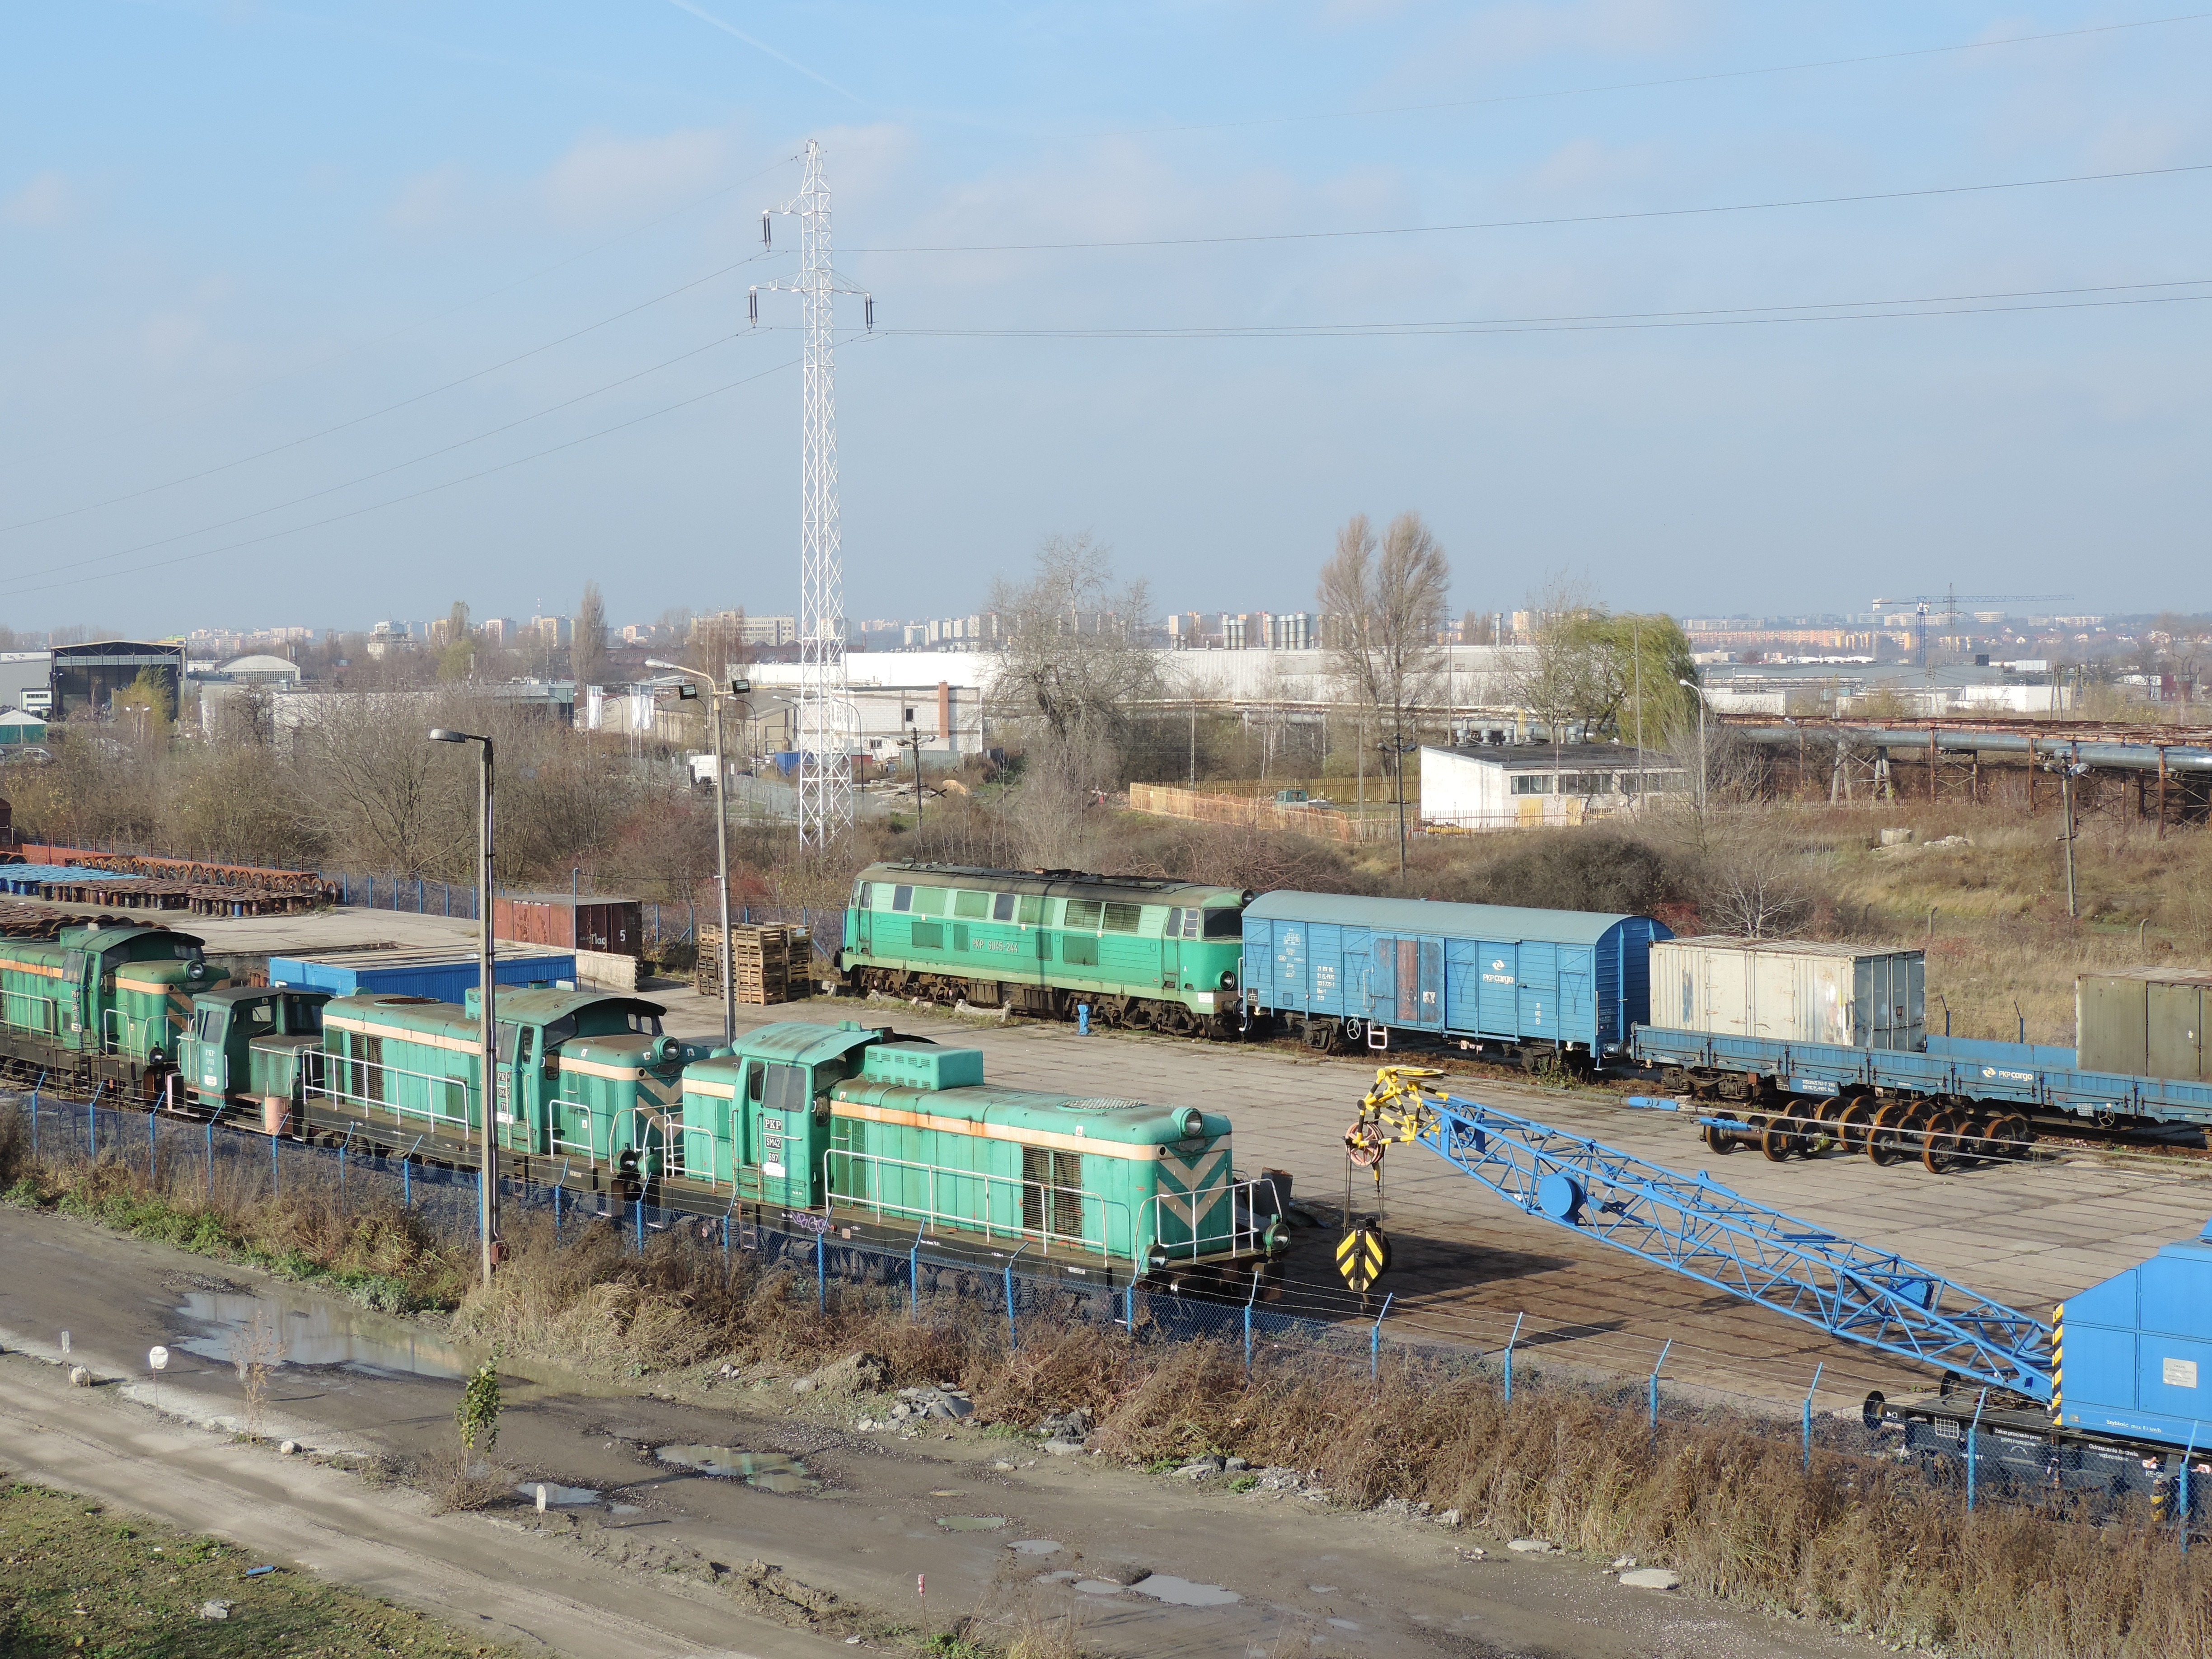
track, railway, highway, train, transport, construction, vehicle, metal, stadium, waterway, public transport, arena, locomotive, infrastructure, pkp, rail transport, steam locomotive